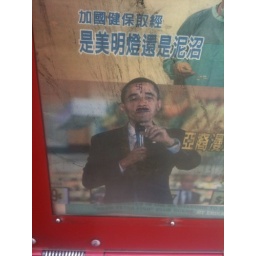
As seen in a Jappo language newspaper vending box at the bus stop. --~--~---------~--~----~